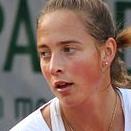
Age: 22